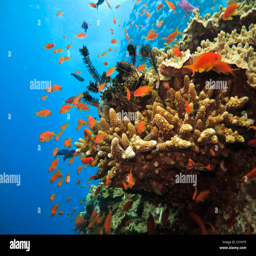
coral and bright orange fish